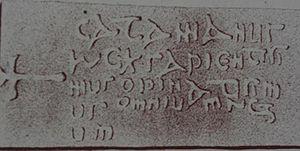
Cadfan ab Iago était un roi de Gwynedd et le fils de Iago ap Beli dont il prit la succession aux alentours de 615, peu après la bataille de Caer-Legion où le Gwynedd se fit battre par Æthelfrith de Bernicie. Pourtant, malgré ces succès militaires, Cadfan continua d'accueillir Edwin de Northumbrie, en qui Æthelfrith voyait une grande menace.
Llangadwaladr est une communauté et un village britannique, situé dans le comté d'Anglesey, au pays de Galles.
Cadfan est un religieux, fondateur de plusieurs monastères. Il est parfois appelé Cadfan de Galles, Catamanu ou Catman. Fils d'Eneas Ledewig, un noble breton et de Gwen Teirbron, fille de Budic II, roi de Bretagne. Il semble très tôt orienté vers la voie religieuse, sans doute par son demi-frère Winwaloe. Il fonde plusieurs lieux de culte, d'abord dans le Finistère et les Côtes-d'Armor, puis, à la tête d'une petite troupe de fidèles, dont son cousin Tydecho, il part pour l'ouest du Pays de Galles.